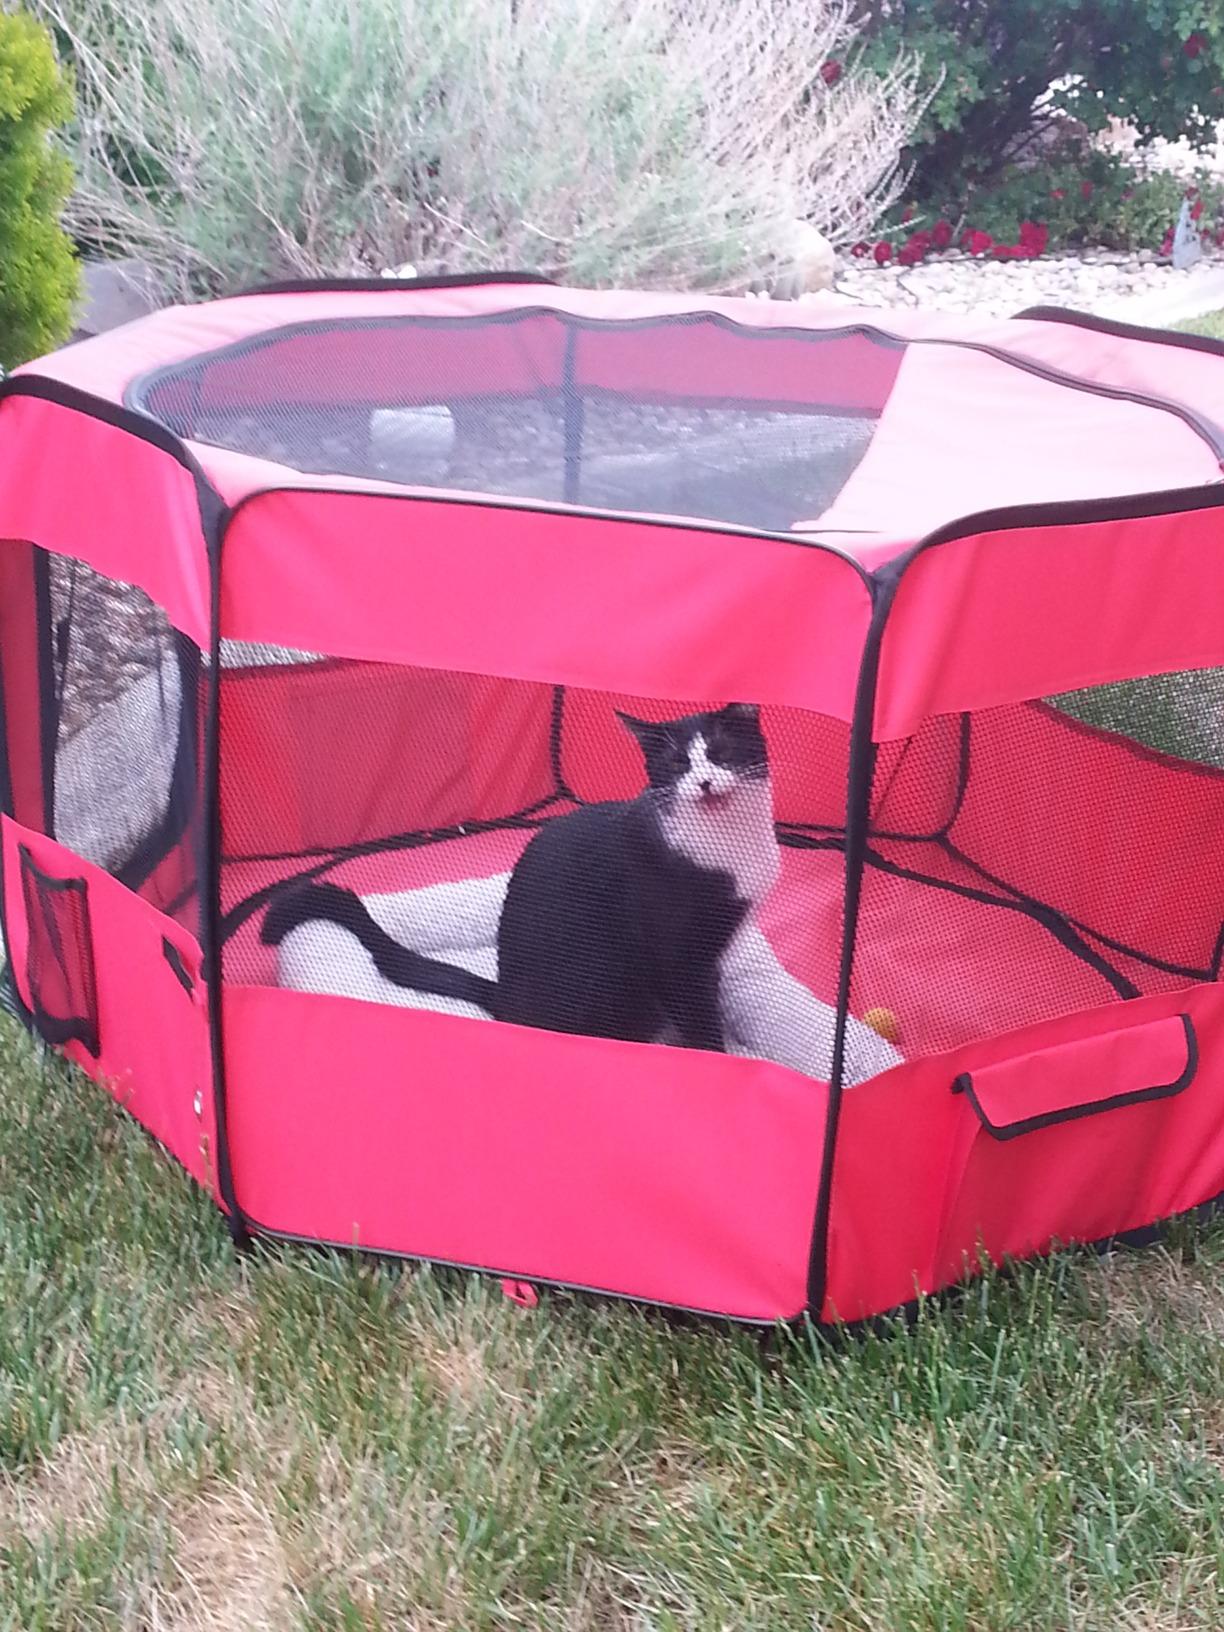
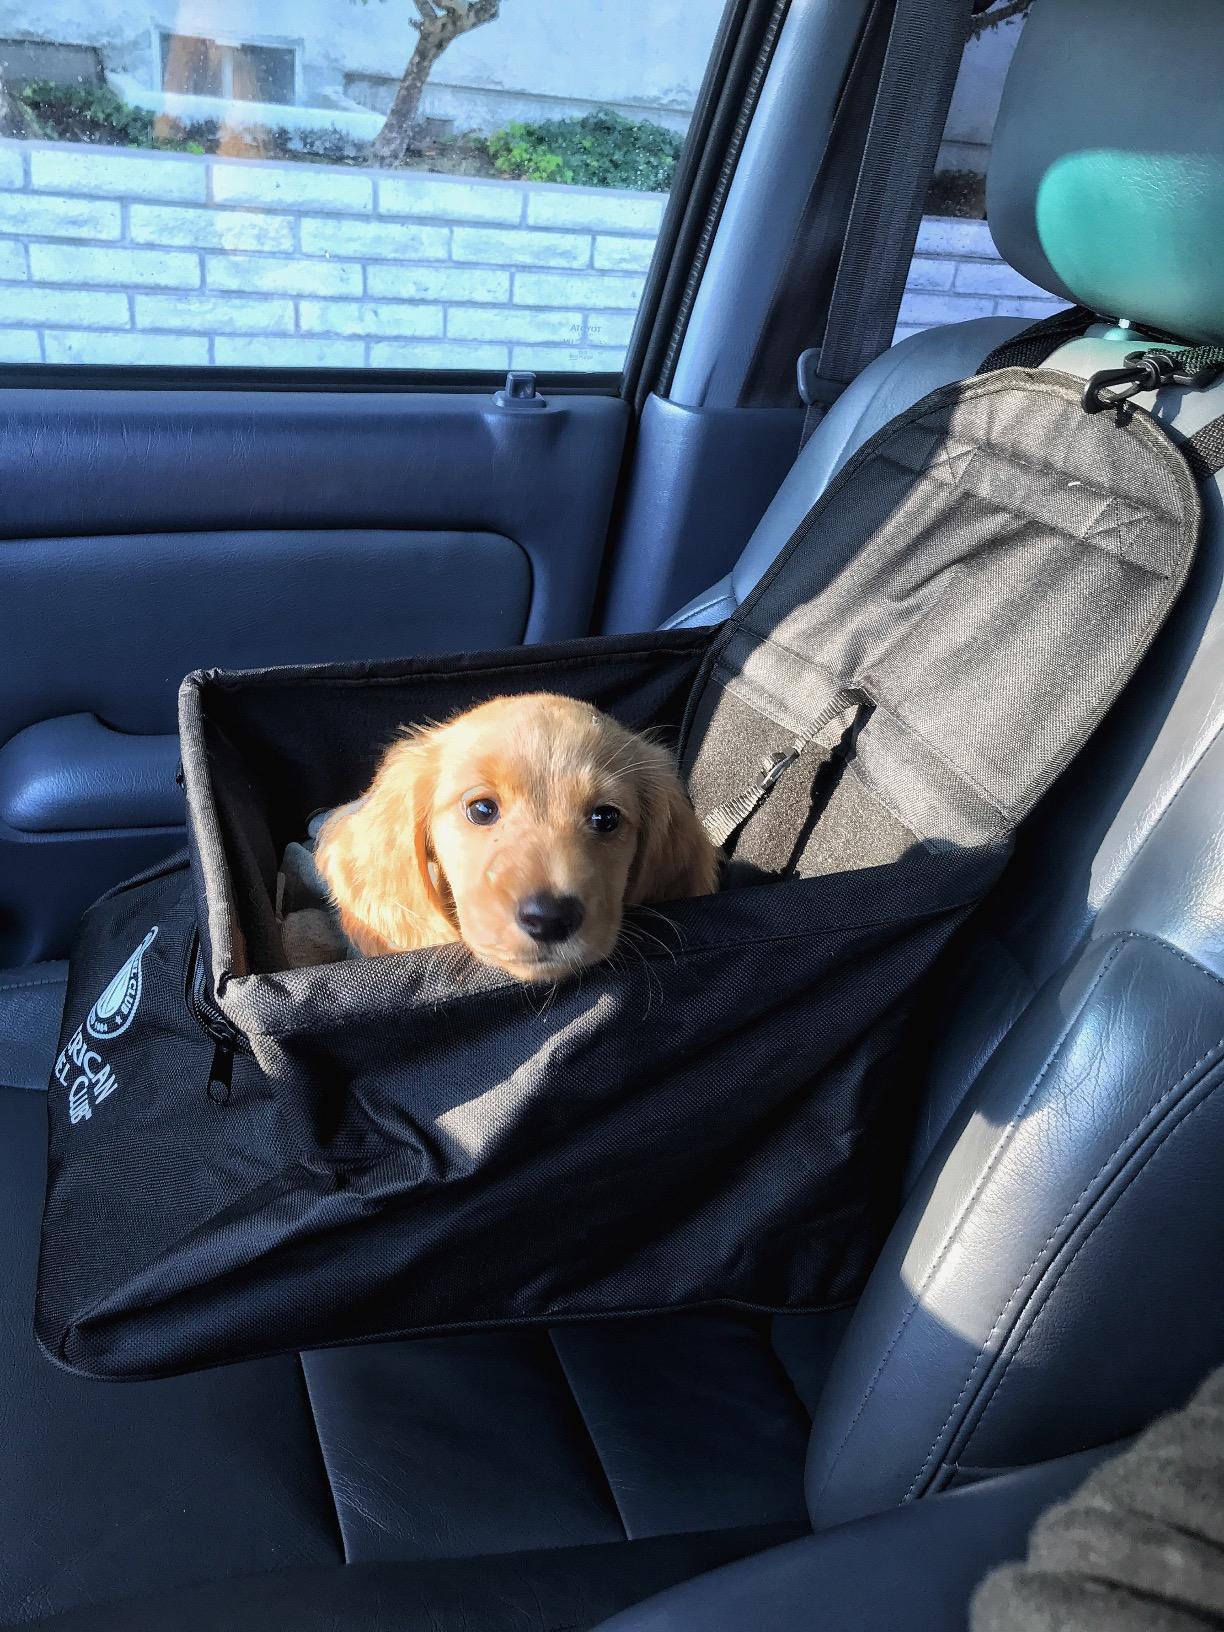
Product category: items_kennel
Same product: no